Sukhoi Su-17

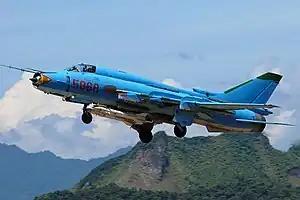
Su-22M4 of the Vietnam People's Air Force with a pair of Kh-25 missiles

The Sukhoi Su-17 ("izdeliye" S-32; NATO reporting name: Fitter) is a variable-sweep wing fighter-bomber developed for the Soviet military. Developed from the Sukhoi Su-7, the Su-17 was the first variable-sweep wing aircraft to enter Soviet service and featured updated avionics. The aircraft also has variants which were designed to be exported to non-Soviet states such as the Sukhoi Su-22 and the less popular Su-20.